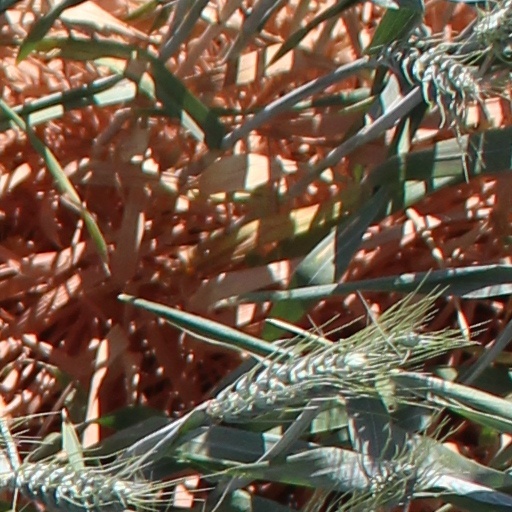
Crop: wheat